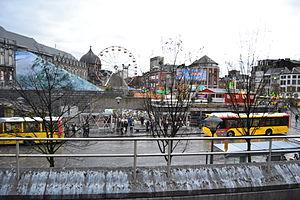
Vue du tueur sur les arrêts de bus de la place Saint-Lambert à Liège en Belgique, 3 jours après l'attaque du 13 décembre 2011.
La tuerie de Liège s'est déroulée au centre de la ville belge de Liège le 13 décembre 2011. Menée au moyen de grenades et d'un fusil d'assaut de type FN FAL, sur une place très fréquentée du centre-ville, aux abords du marché de Noël, sur le temps de midi, elle est perpétrée par un homme de 33 ans, du nom de Nordine Amrani, qui se donne ensuite la mort. Le bilan de la tuerie fait état de 5 décès, parmi lesquels ceux d'un garçonnet de 17 mois, de deux adolescents de 15 et 17 ans